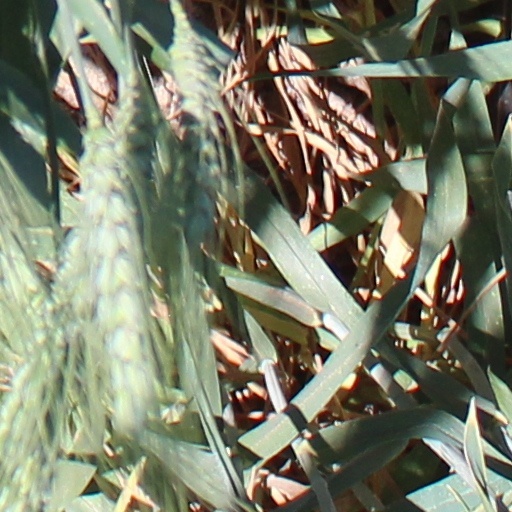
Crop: wheat